Dario Franchitti

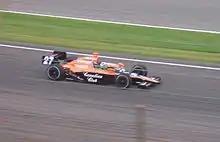
Franchitti en route to winningthe 2007 Indianapolis 500

He has endorsed the Dutch watch brand TW Steel since 2010. Franchitti volunteered for the charity Bethany Christian Trust in Edinburgh as a van driver to deliver food and drink to homeless people, and for the charity Mission Motorsport, which supports the rehabilitation and employment of former military personnel, frequently through sport. He has appeared on the American television shows "Late Show with David Letterman" and "The Late Late Show with Craig Ferguson".